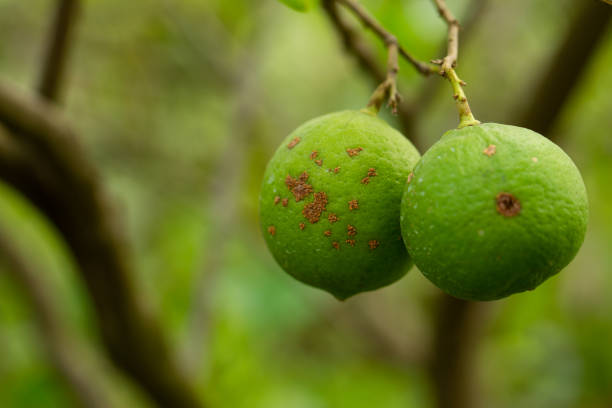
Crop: unknown
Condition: citrus_citrus_canker